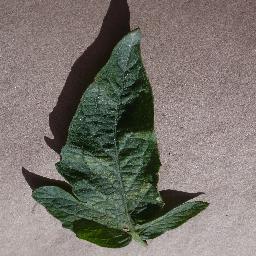
Label: Tomato___Spider_mites Two-spotted_spider_mite